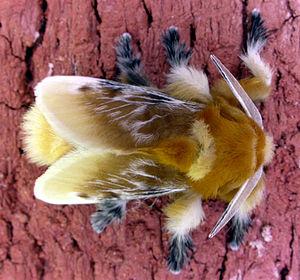
Megalopyge opercularis est une espèce de lépidoptères de la famille des Megalopygidae, vivant en Amérique du Nord et centrale.
Les Megalopygidae sont une famille d'insectes de l'ordre des lépidoptères, qui comprend environ 221 espèces. La plupart sont originaires des régions tropicales d'Amérique, et quelques espèces se rencontrent en Amérique du Nord et en Afrique.
Megalopyge est un genre de lépidoptères de la famille des Megalopygidae.